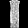
Label: Dress